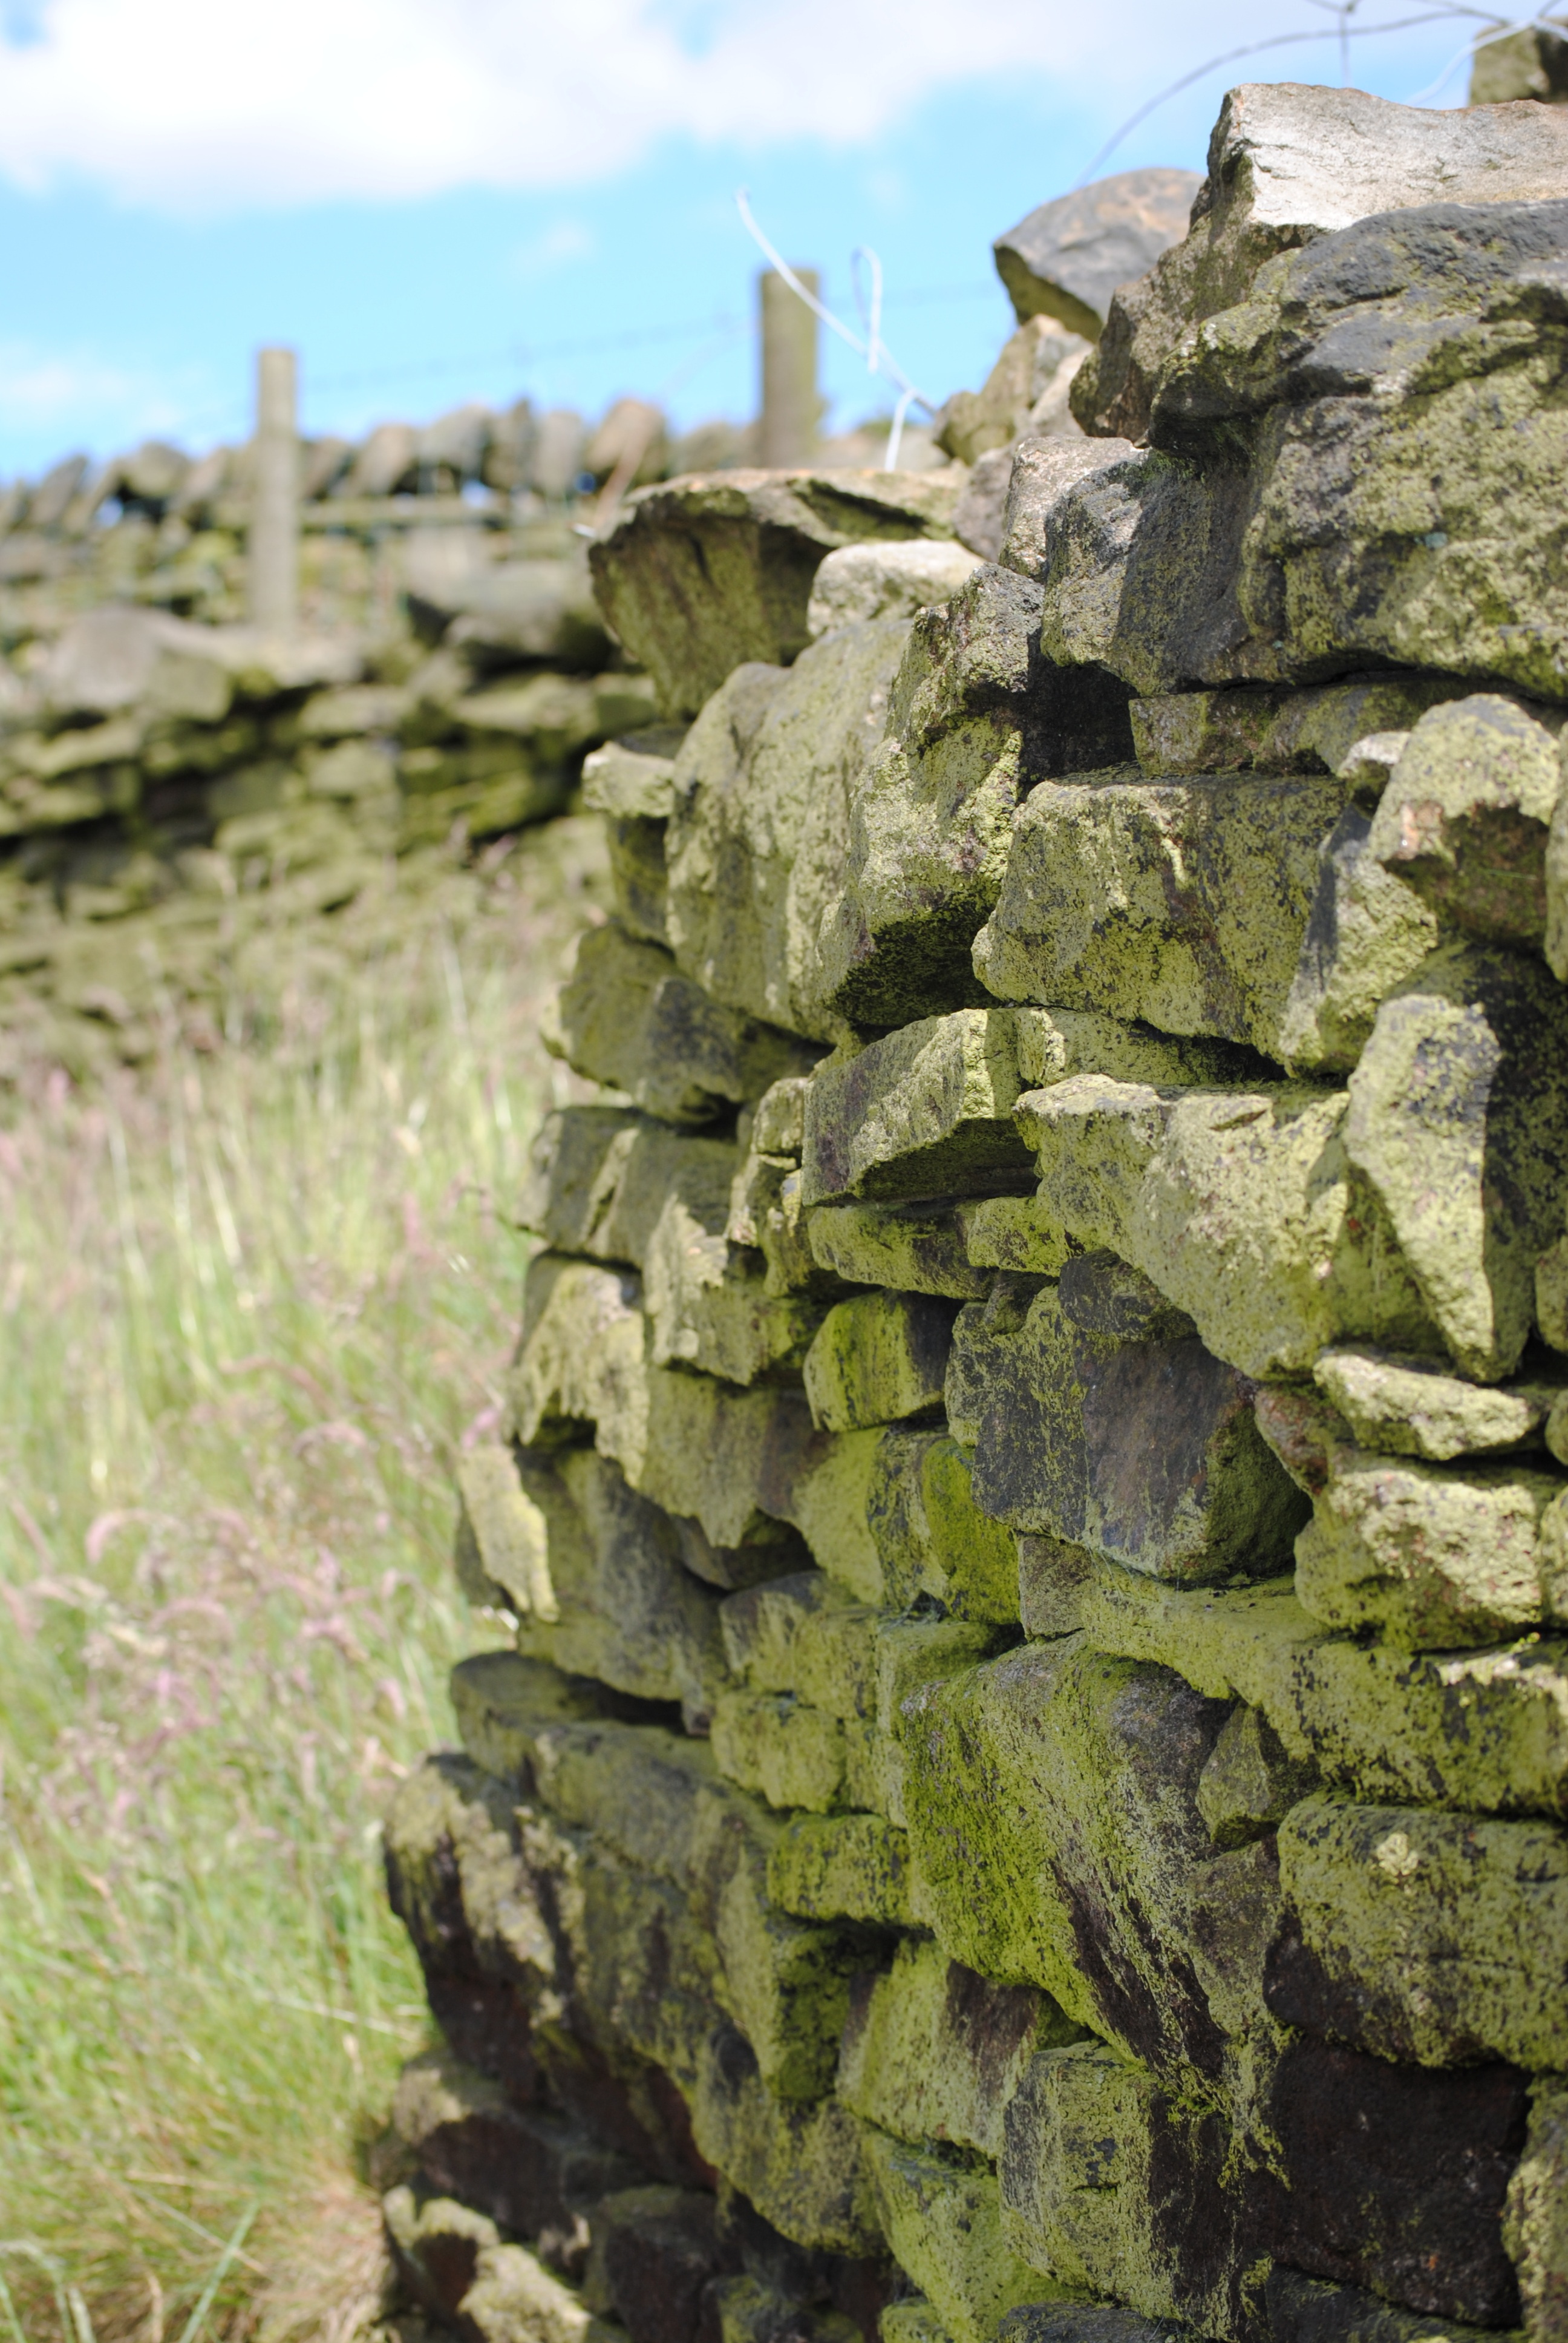
tree, rock, architecture, structure, plant, texture, flower, wall, stone, cliff, pattern, rough, exterior, terrain, flora, material, surface, weathered, geology, design, ruins, masonry, aged, stonewall